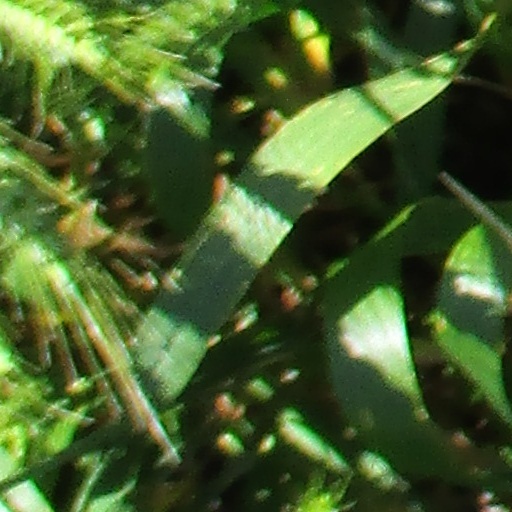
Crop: wheat